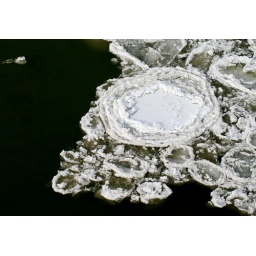
The currents on the river form interesting patterns as the water freezes, seen here near to far.